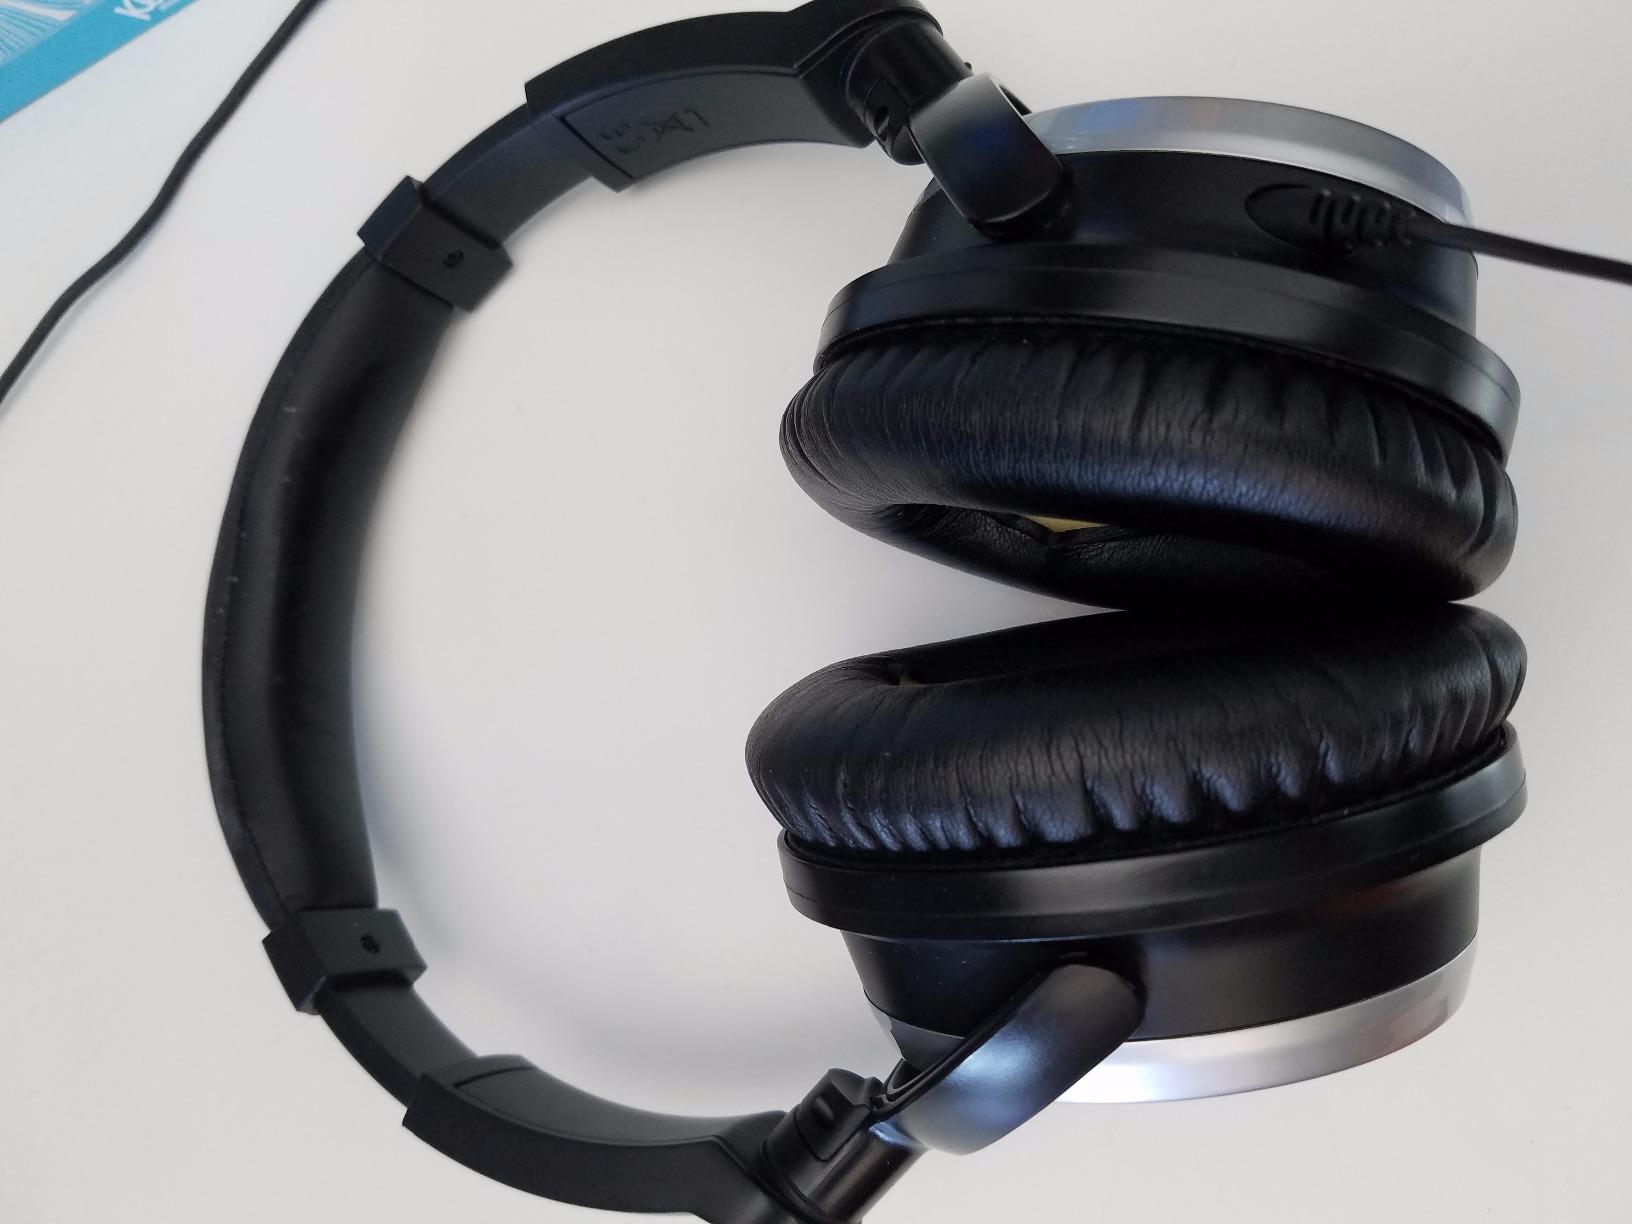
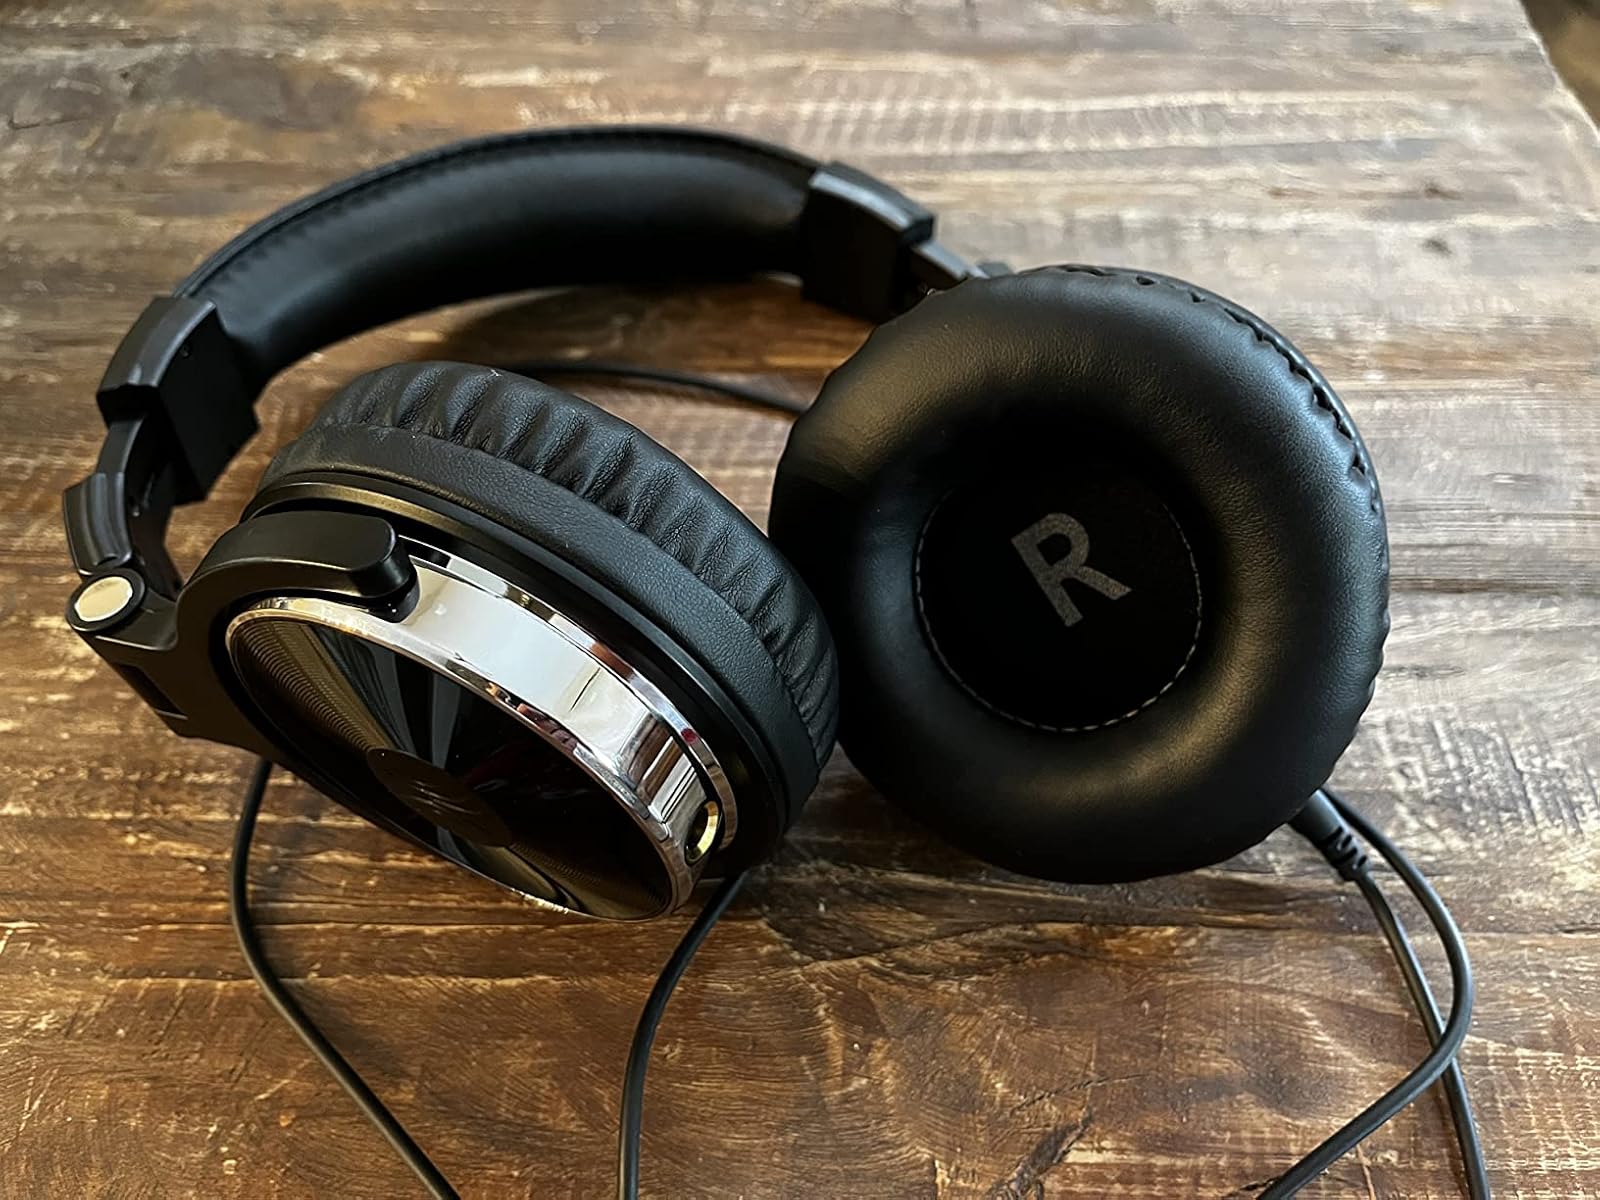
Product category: headphones
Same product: no